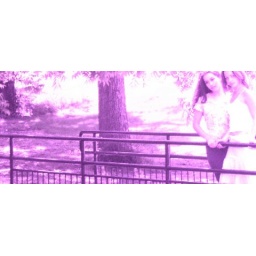
bridge in blue 3